Tim Collins (financier)

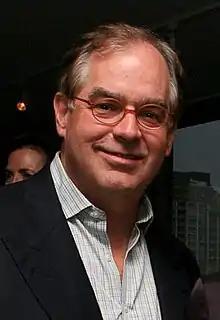
Tim Collins in New York, May 2011

Timothy C. Collins (born 1956) is an American entrepreneur and business executive. He is the founder and chief executive of Ripplewood Holdings LLC. He is also a member of the board of directors of Citigroup. Collins is a director of several public companies as well as some of Ripplewood's private portfolio companies.